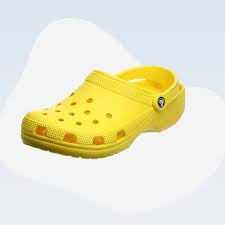
Label: Clog